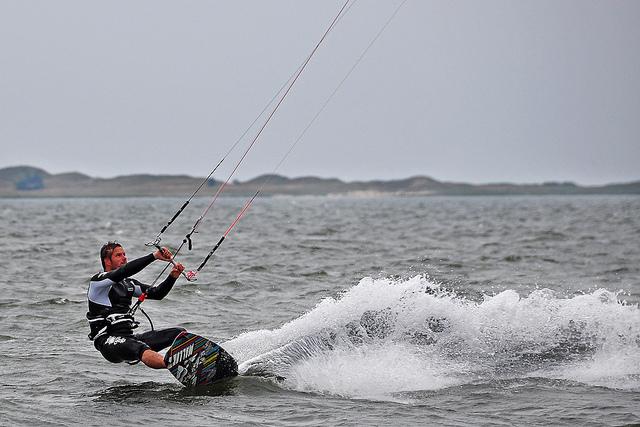
A man kiteboarding on top of a wave in the ocean.